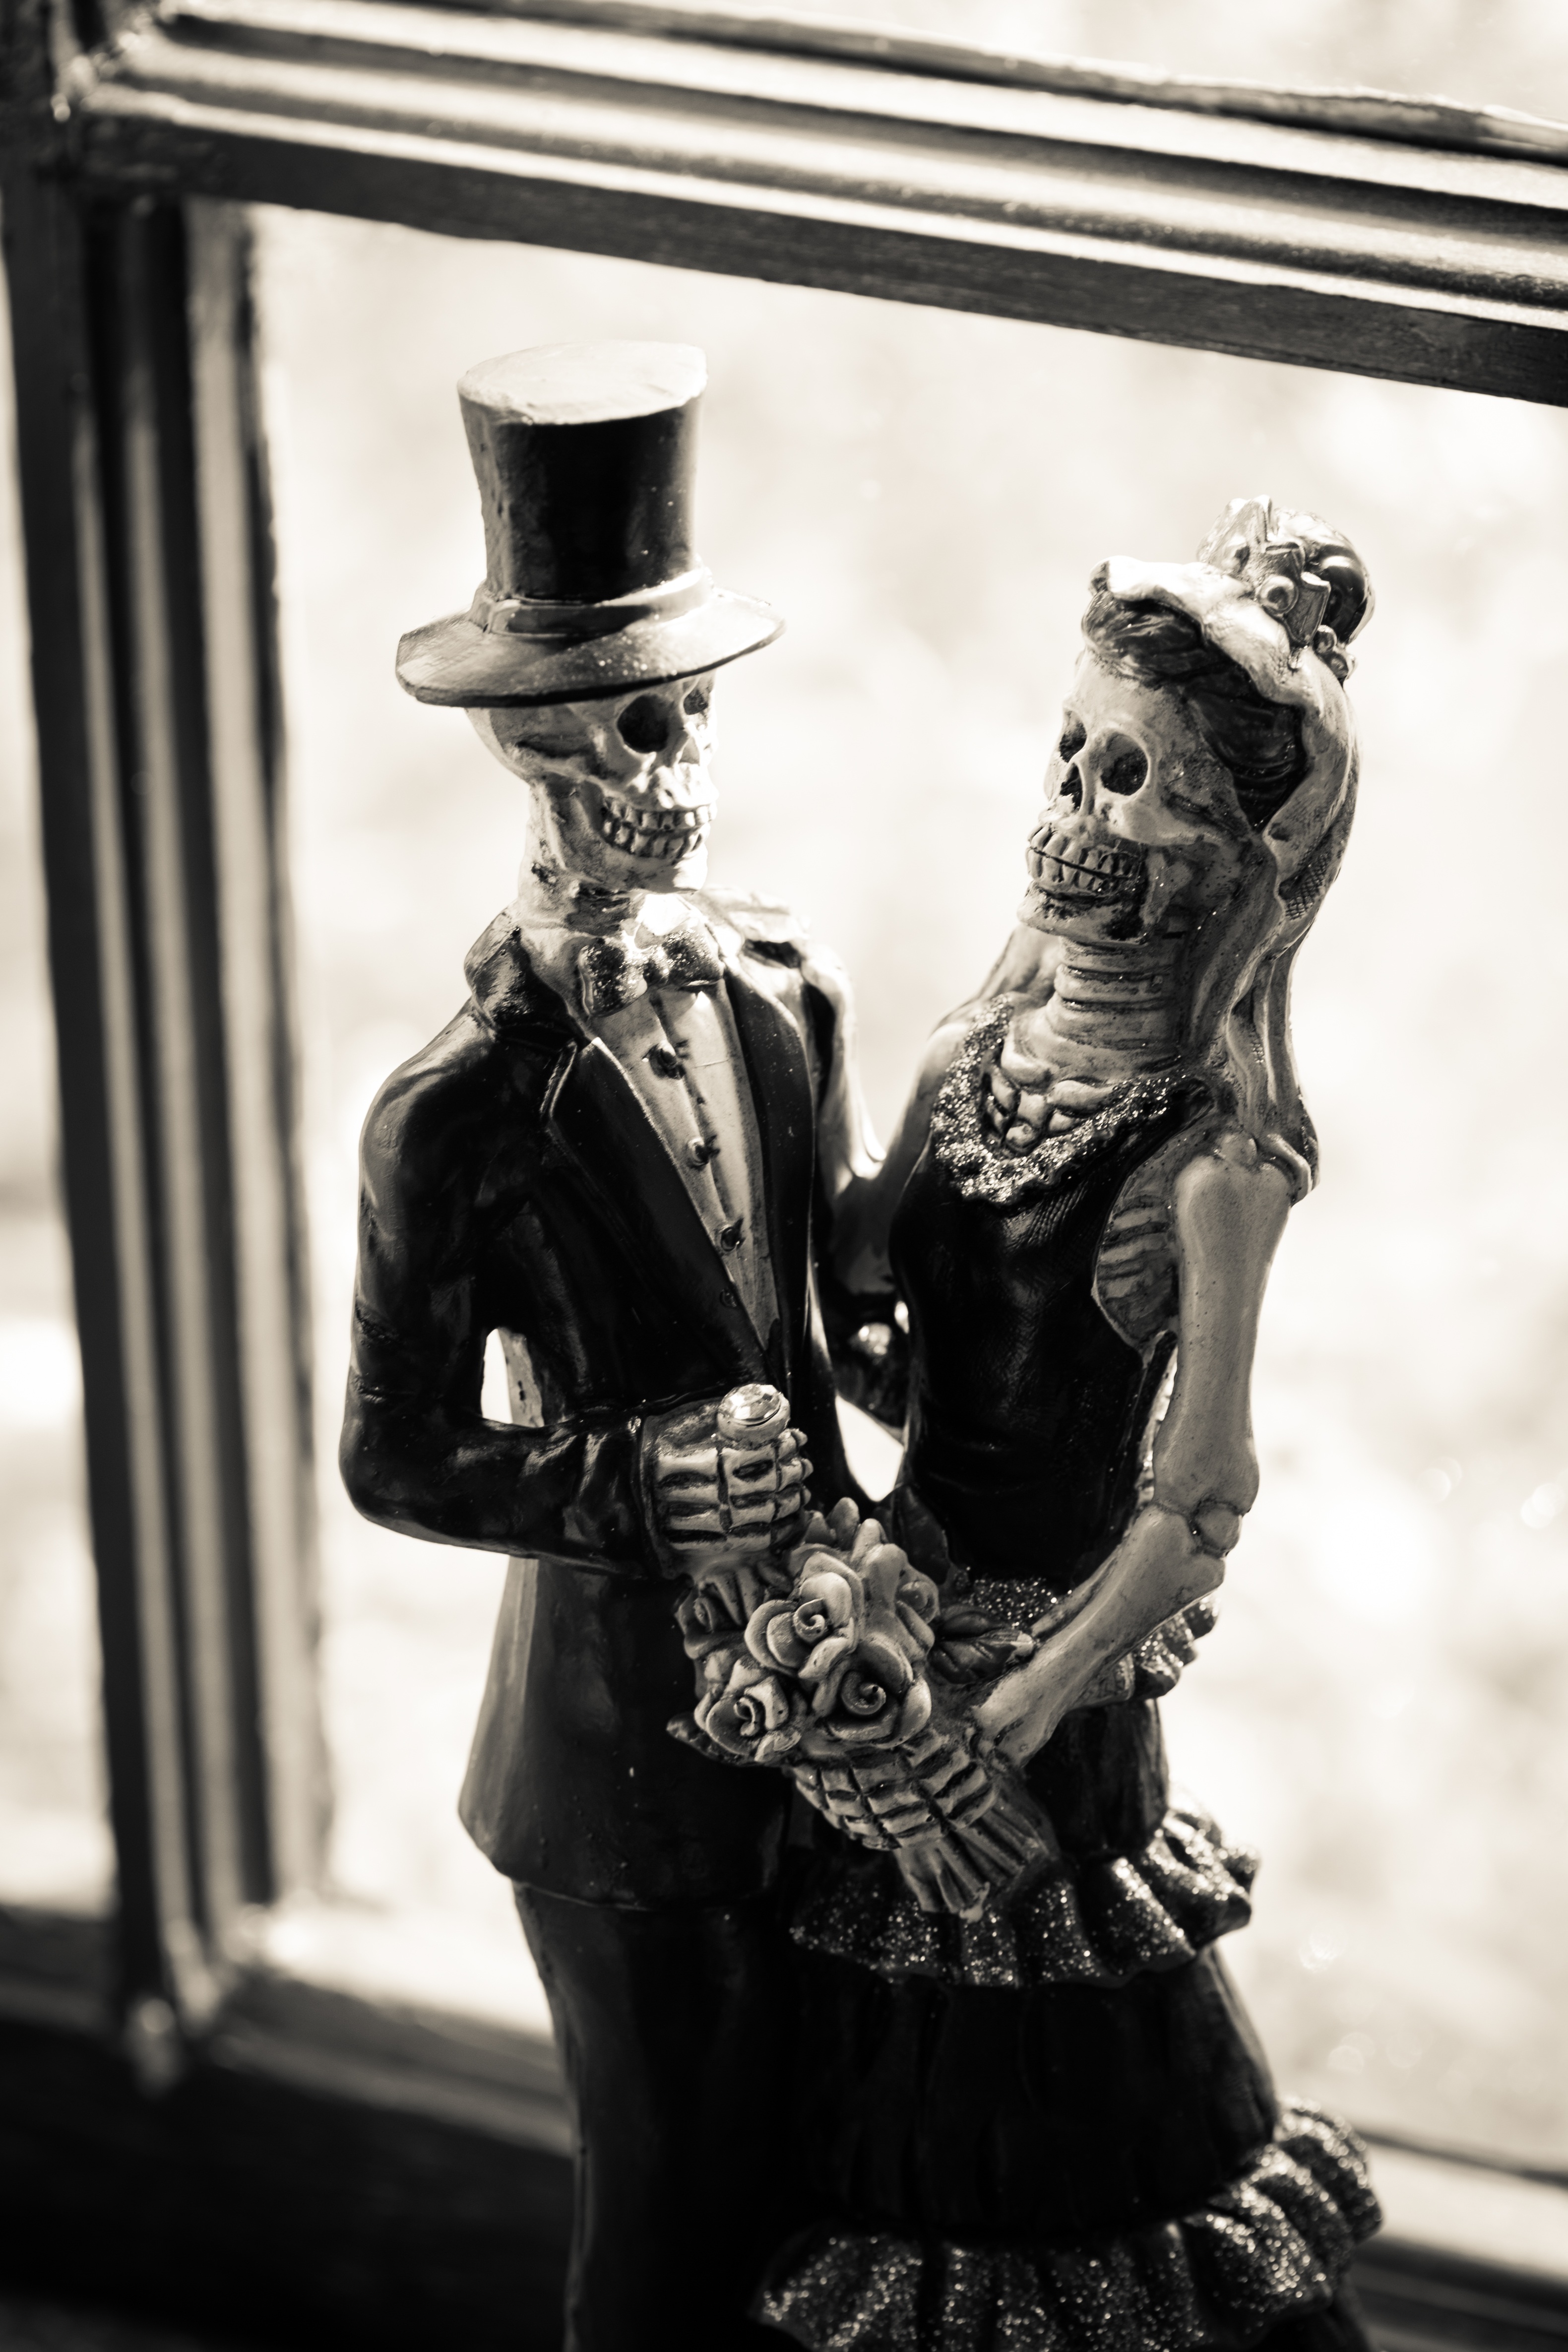
black and white, photography, spooky, monument, celebration, statue, decoration, halloween, black, monochrome, dead, lady, wedding, skull, sculpture, art, festival, scary, design, sugar, photograph, day, image, skeleton, figurines, day of the dead, monochrome photography